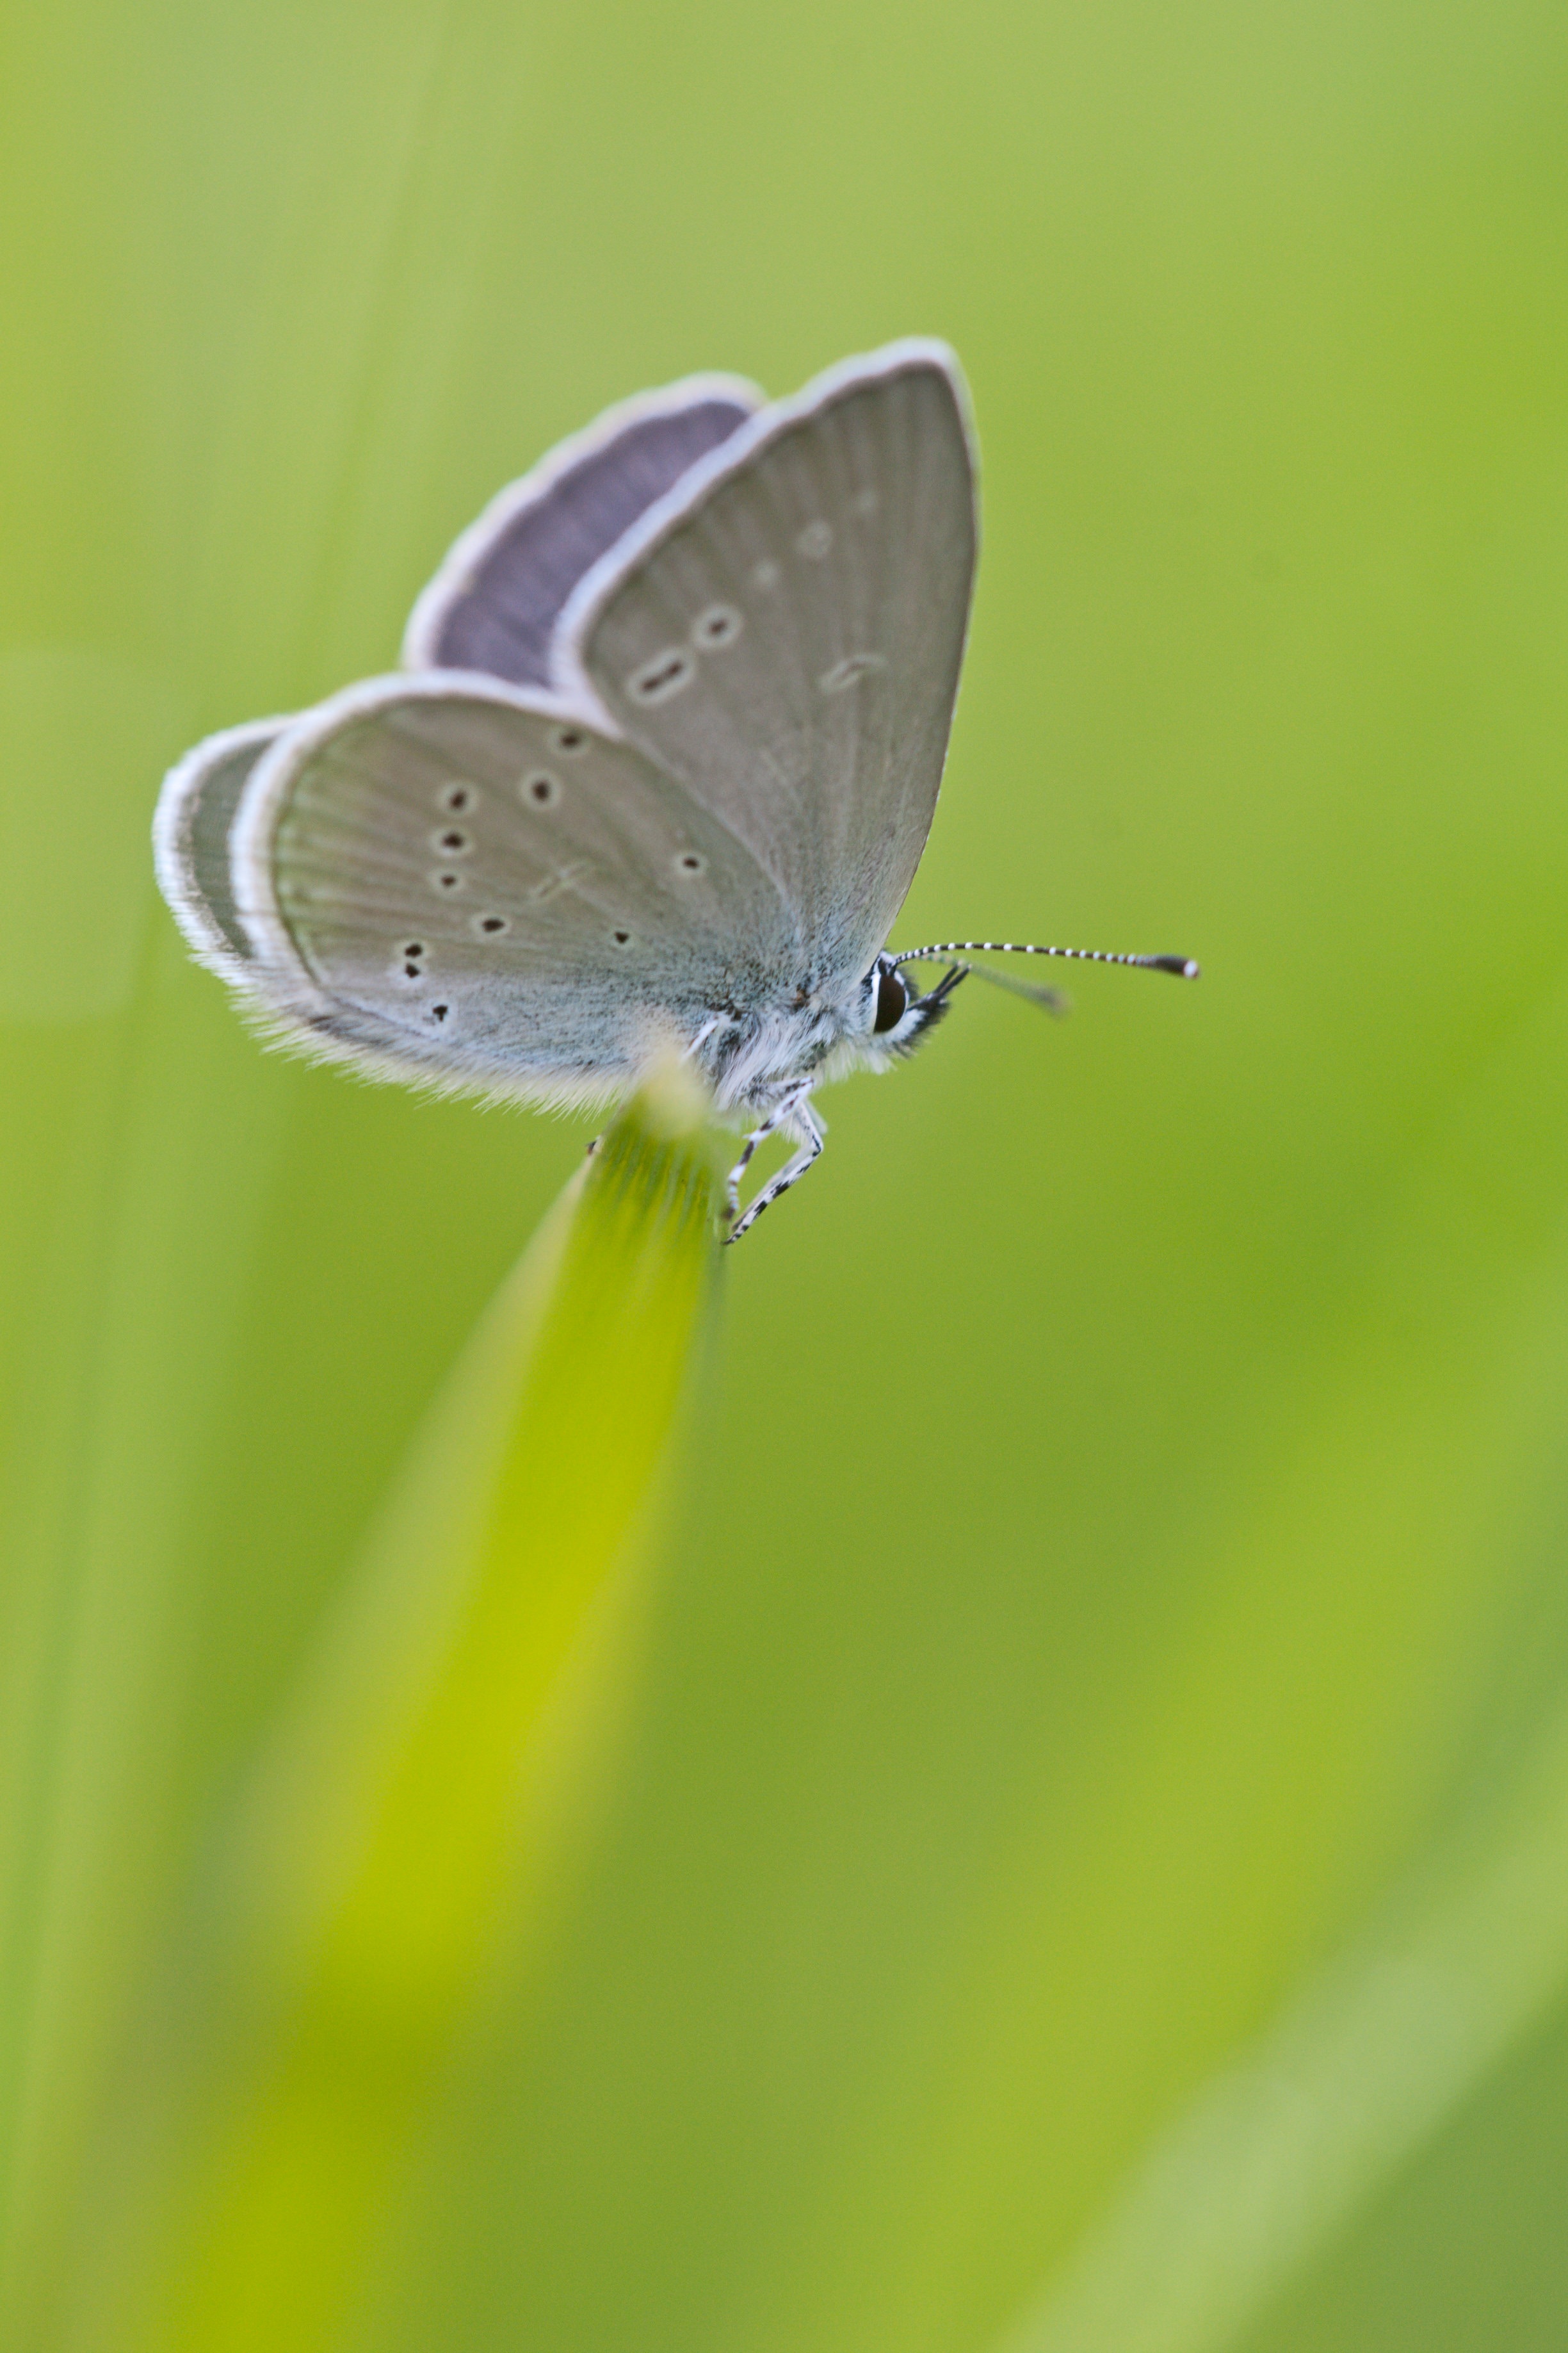
nature, grass, wing, photography, leaf, flower, petal, summer, spring, green, insect, macro, butterfly, garden, close, fauna, invertebrate, close up, endangered, nectar, pieridae, macro photography, rarely, arthropod, zwergbl uling, cupido minimus, close up view, new insect, unknown insect, plant stem, moths and butterflies, lycaenid, colias